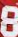
Number: 8